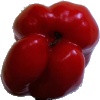
Label: Pepper Red 1